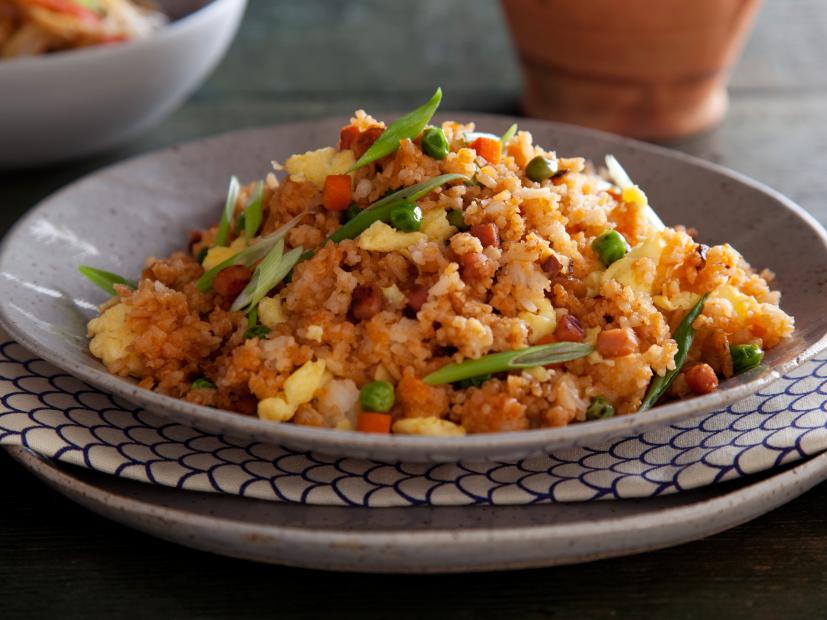
Dish: fried_rice